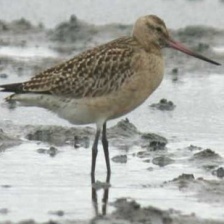
Species: BAR-TAILED GODWIT
Scientific name: LIMOSA LAPPONICA